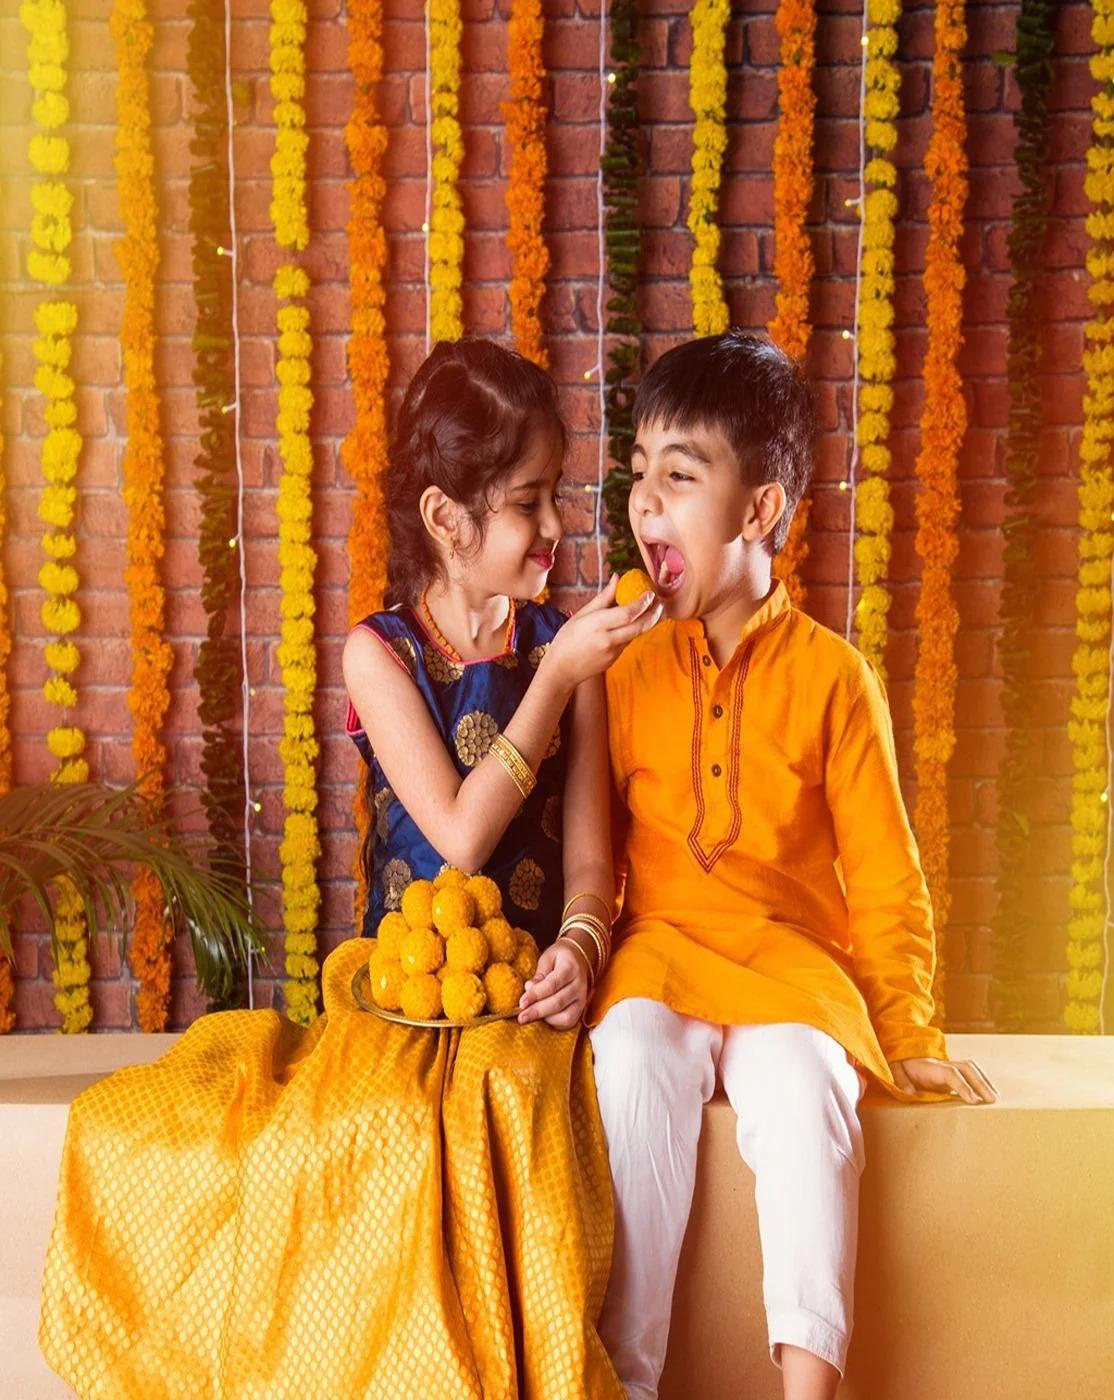
GLAMAA Floral Gold Plated Kundan and Pearl Rakhi Combo (Set of 3) with Roli Chawal and Raksha Bracelet Designer Rakhi for Men
Type: Rakhis
Brand: GLAMAA
Price: Rs. 279
 Rakhi Traditional Rakshabandhan Gift to Brothers from Beloved Sisters Rakshabandhan or Rakhi is a festival celebrating and honoring sibling love. It is love at its purest & deepest point. It is portrayed as the sister reminding the brother of the undying bond between—GLAMAA Festival Rakhi with Roli Chawal and Raksha Bandhan Card. Rakhi is the festival of expressing the feelings of love. Thus what can be better than expressing it to your loving brother by bringing a designer rakhi for him this year. In our range of designer rakhi, there is a vast choice for selecting the best one for your brother. The choice is in terms of designs, patterns, materials used and colors. So now depending on your suitability, you can choose the best designer rakhi gift to impress your brother. In fact, designer rakhis would be the one that your brother would also love to wear long after the celebration day of rakhi. A touch of modernity into the traditional and sacred thread of rakhi. The rakhi thread is introduced for the celebration of the festival of rakhi that is also known as ‘Raksha Bandhan’. Roli Chawal: The two most important ingredients of rakhi pooja thali is Roli and Chawal. Both are used for applying the auspicious tikka on the brother's forehead while performing the rituals of Raksha Bandhan. A sister has a heart filled with love and she prays strongly for her brother’s welfare and prosperity.
Features: Includes 5 Rakhi, Roli Chawal Tikka Pack Specially designed handcrafted traditional designer rakhi,Designer rakhi - a touch of modernity into the traditional and sacred thread of rakhi.,Rakhi is the festival of expressing the feelings of love. Thus what can be better than expressing it your loving brother by bringing a designer rakhi for him this year. In our range of designer rakhi, there is a vast choice for selecting the best one for
Included: Rakhi